Isaac Master (painter)

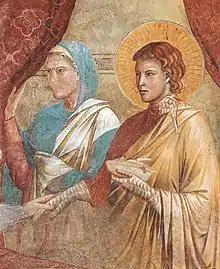
Detail of "Isaac Blessing Jacob"

For many decades, the traditional attribution of the frescoes of the "Vita di San Francesco" in the Upper Basilica has been questioned, particularly by English art historians like Rintelen, Oertel, or Meiss. Italian scholars, however, remain mostly convinced by Vasari's attribution of the frescoes to Giotto. The recent conservation by after the 1997 Umbria and Marche earthquake shed new light on the debate. Zanardi supported the opinion of Federico Zeri that thought the frescoes executed by a painting of the Roman school, perhaps Pietro Cavallini, the only great Gothic painter not confirmed to have contributed to the basilica, or his contemporaries Filippo Rusuti and Jacopo Torriti.